Cauterets

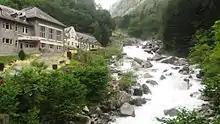
The Établissement Thermale Des Griffon near Cauterets

Cauterets is well known for its copious thermal springs. They are chiefly characterized by the presence of sulphur and silicate of soda, and are used in the treatment of diseases of the respiratory organs, rheumatism, skin diseases and many other maladies. The main thermal baths, Thermes Cesar, were opened in 1843 and continue to offer treatments today.